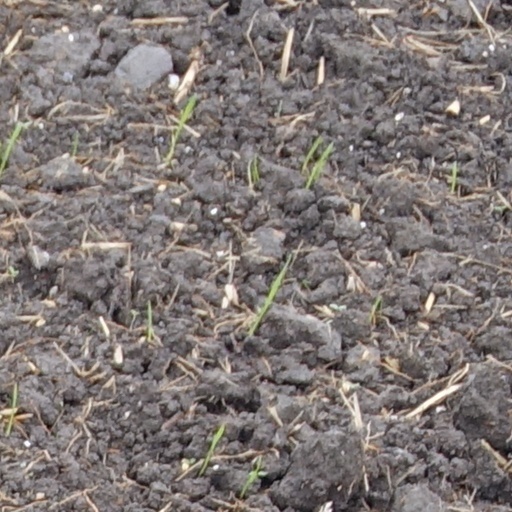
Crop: wheat